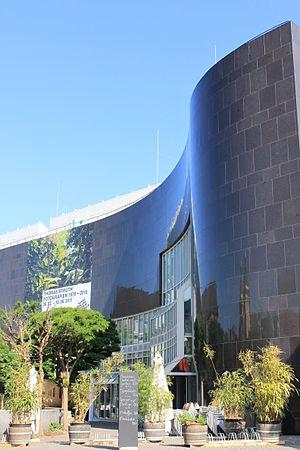
La Kunstsammlung Nordrhein-Westfalen est la collection d'œuvres d'art de l'État de Rhénanie-du-Nord-Westphalie et conservée à Düsseldorf, la capitale du Land.